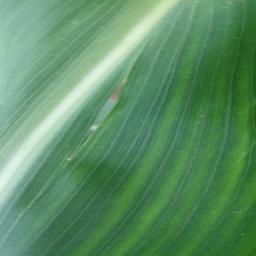
Label: Corn_(Maize)___Healthy